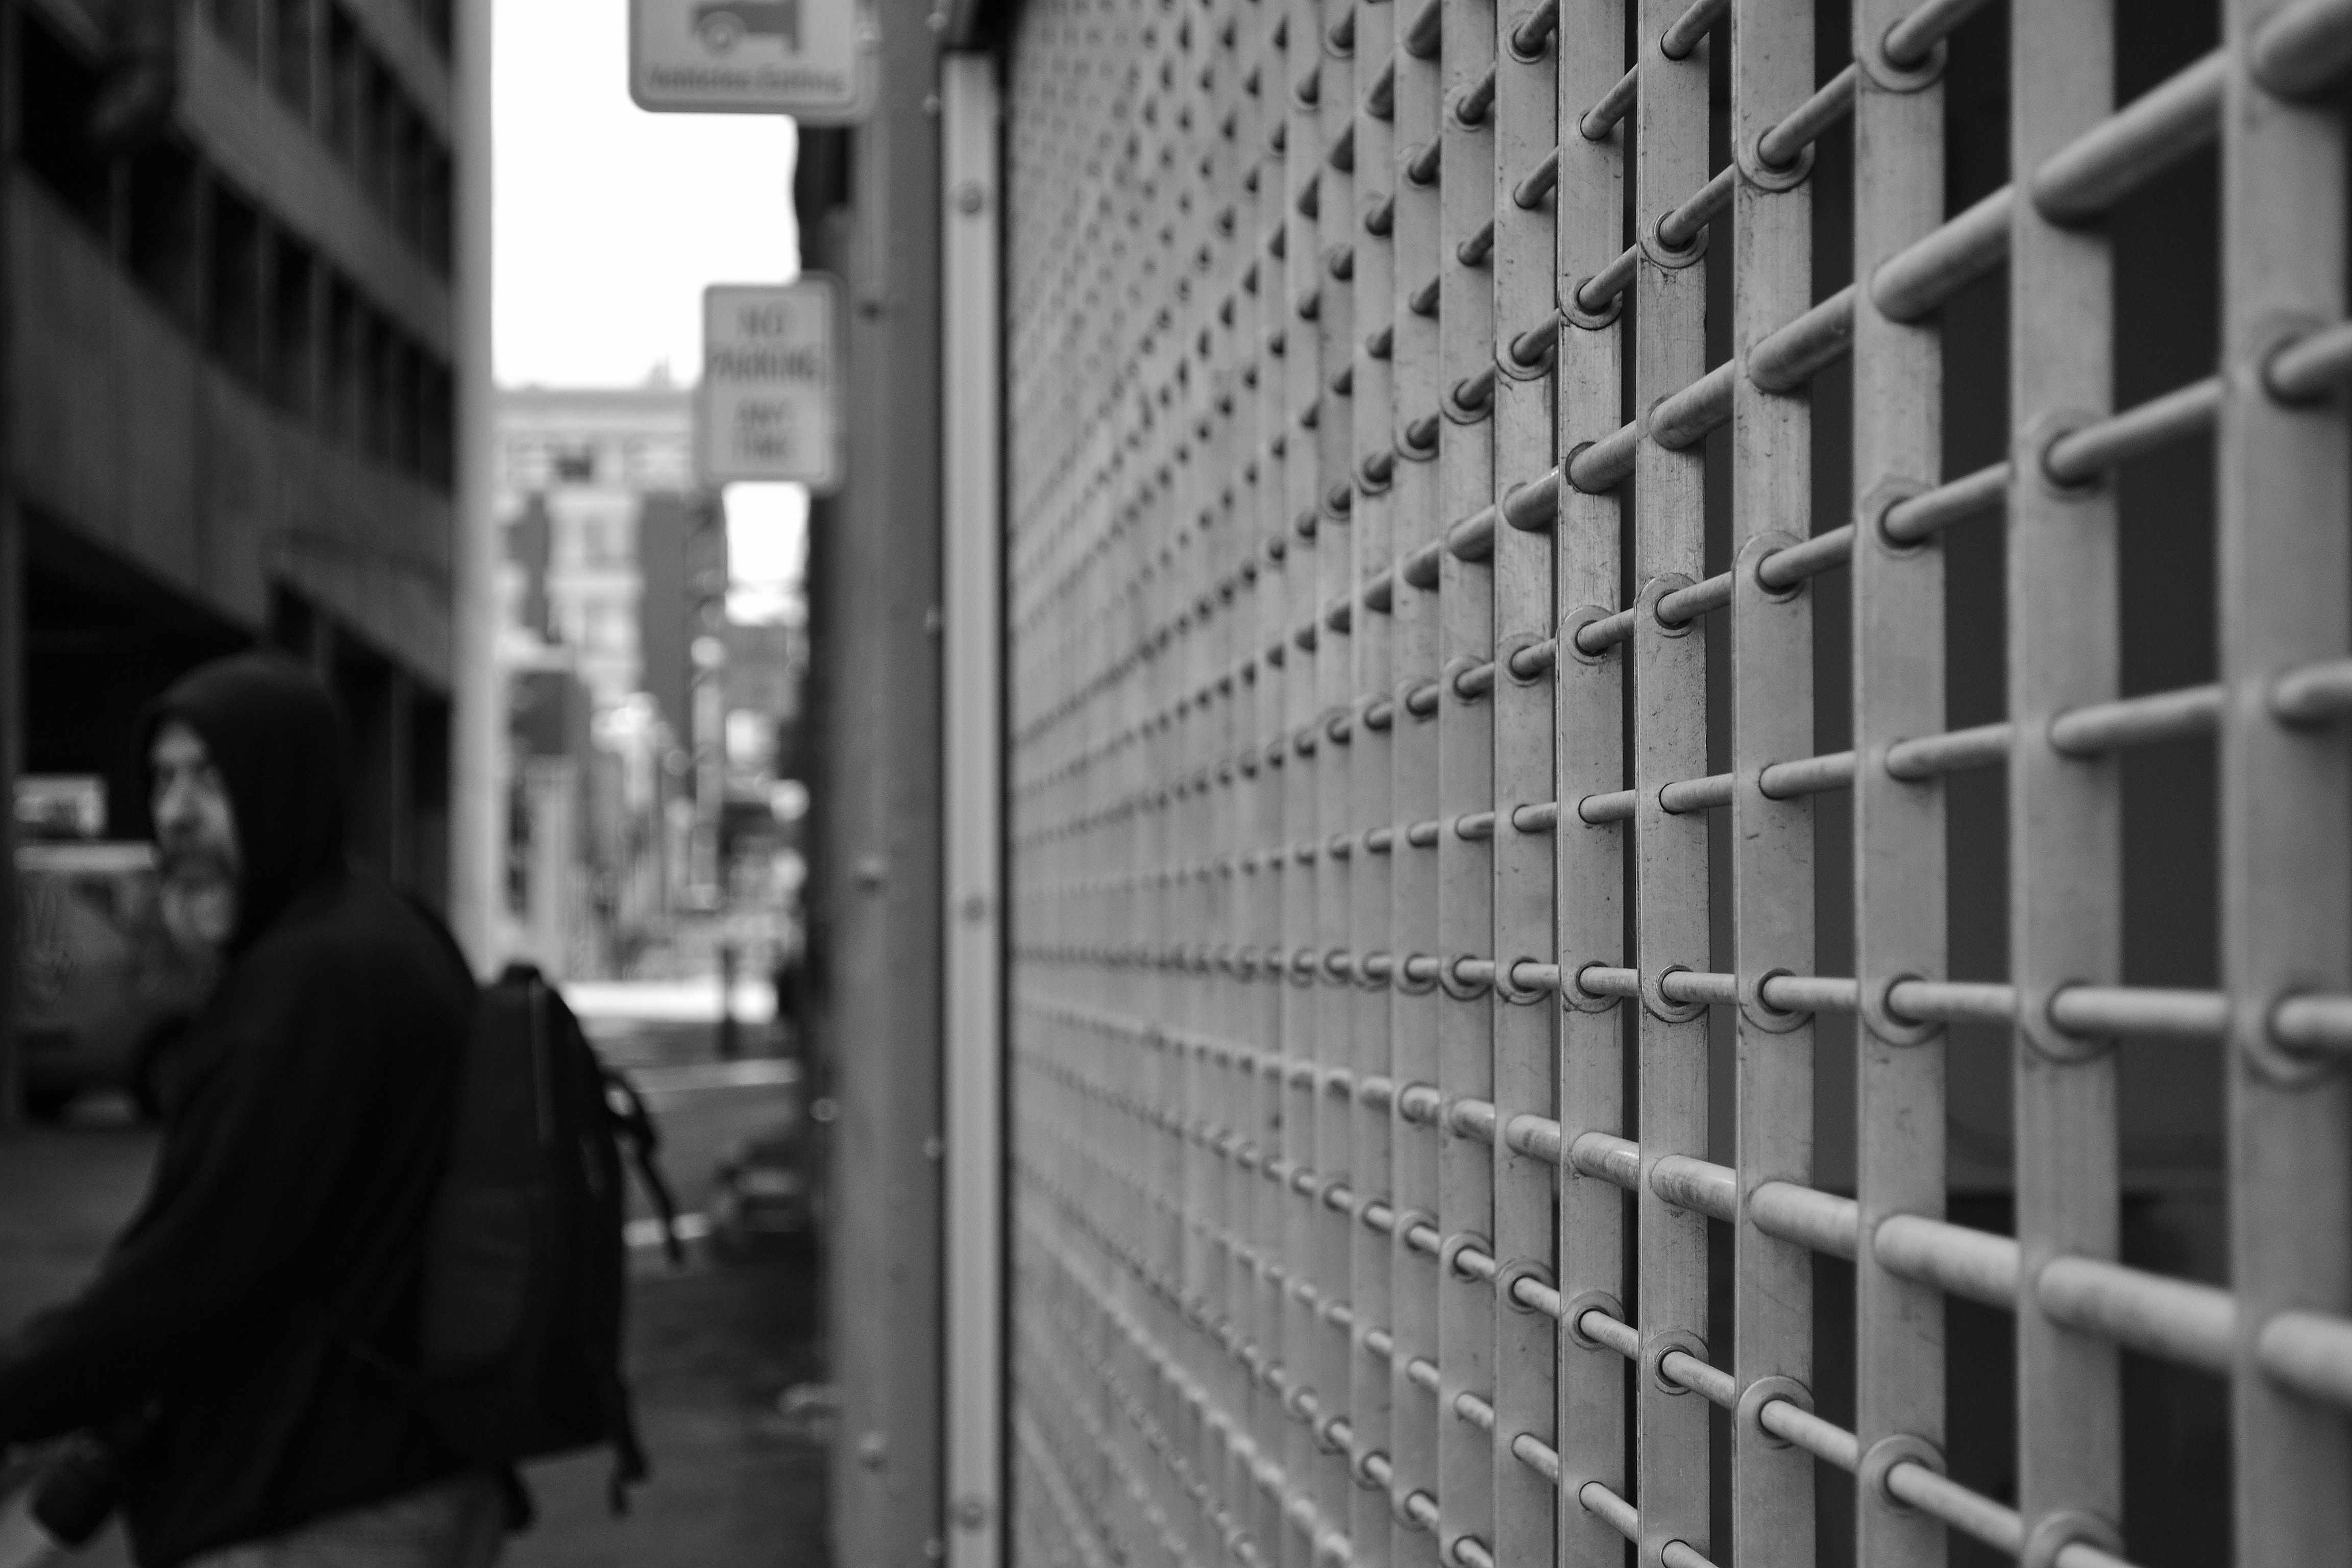
black, photograph, white, black and white, monochrome, monochrome photography, snapshot, urban area, wall, street, standing, architecture, photography, infrastructure, line, metropolitan area, city, building, metropolis, style, alley, window, facade, pattern, fence, pedestrian, road, metal